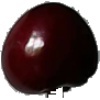
Label: Cherry 1